Deeper and Deeper

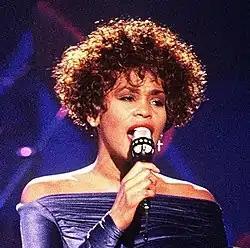
Whitney Houston's ("pictured") "I Will Always Love You" kept "Deeper and Deeper" from reaching the first position of "RPM"s Top Singles chart.

"Deeper and Deeper" debuted on the US "Billboard" Hot 100 at number 38 the week of December 5, 1992, and quickly climbed up the chart, ultimately peaking at number 7 on the week of January 30, 1993, remaining on the chart for seventeen weeks in total. The song became Madonna’s 25th Top 10 entry on the Hot 100. On the Hot 100 Airplay and Top Singles Sales charts, it peaked at numbers 8 and 15, respectively. The single saw success on "Billboard"s Maxi-Singles Sales and Hot Dance Club Play charts, as it reached the first position of both. The track became Madonna's 14th chart-topper on the latter chart. "Deeper and Deeper" peaked at number 2 on the Mainstream Top 40 chart, and at number 14 on the Rhythmic chart. By the end of 1993, it ranked 17th on the Hot Dance Club Play chart, number 28 on the Dance Music Maxi-Singles Sales chart, 53 on the radio chart, and 66 on the Hot 100. In Canada, the single debuted in the 77th position of "RPM"s Top Singles chart on the week of December 12, 1992; two months later, it peaked at number two just behind Whitney Houston's "I Will Always Love You". The single topped "RPM"s Dance charts and came in at number 21 on the Adult Contemporary chart. "Deeper and Deeper" came in at numbers 34 and 31 on the official year-end chart and the Dance year-end chart, respectively.